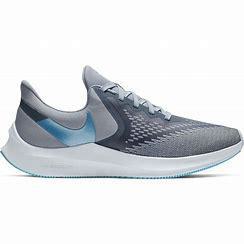
Brand: Nike
Model: Air Zoom Winflo 6